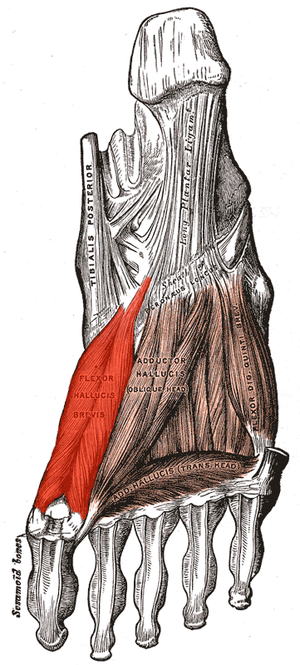
Le muscle court fléchisseur de l'hallux ou muscle court fléchisseur du gros orteil est un muscle de la loge plantaire du pied.